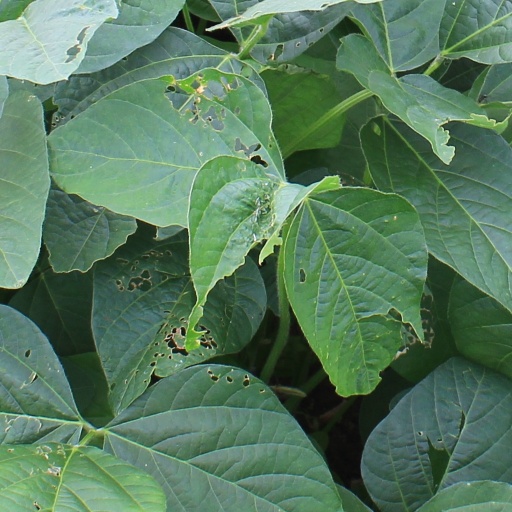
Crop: soybean